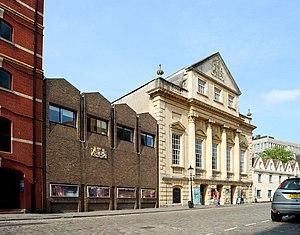
Jeremy Irons [ˈd͡ʒɛɹɪmi aɪənz] est un acteur britannique, né le 19 septembre 1948 à Cowes.